Abraham Markoff

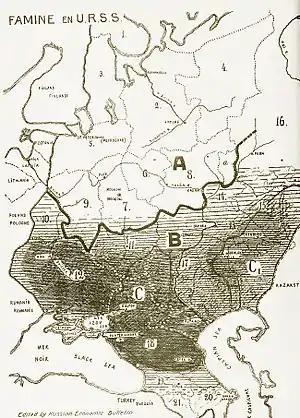
Areas of most disastrous famine marked with black from "Famine in USSR" by A. Markoff (1933)

Abraham Markoff (1887–1939), AKA "A. Markoff" and "Professor A. Markoff" in Marxist publications, was a Russian-born American and Communist Party member who founded and served as the first director of the New York Workers School.